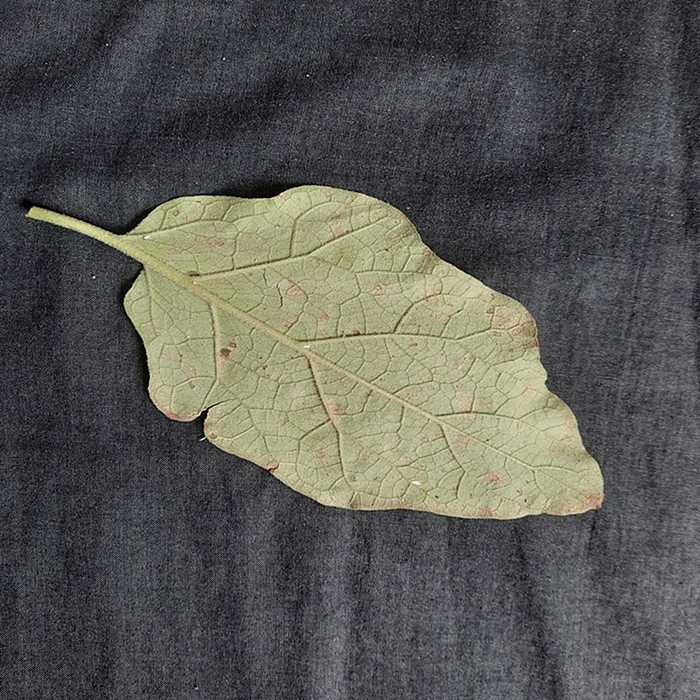
Plant: Eggplant
Label: Eggplant Cercopora leaf spot